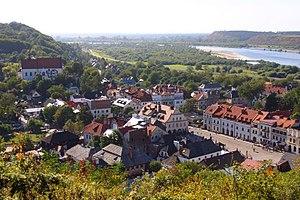
La Vistule est le principal fleuve polonais.